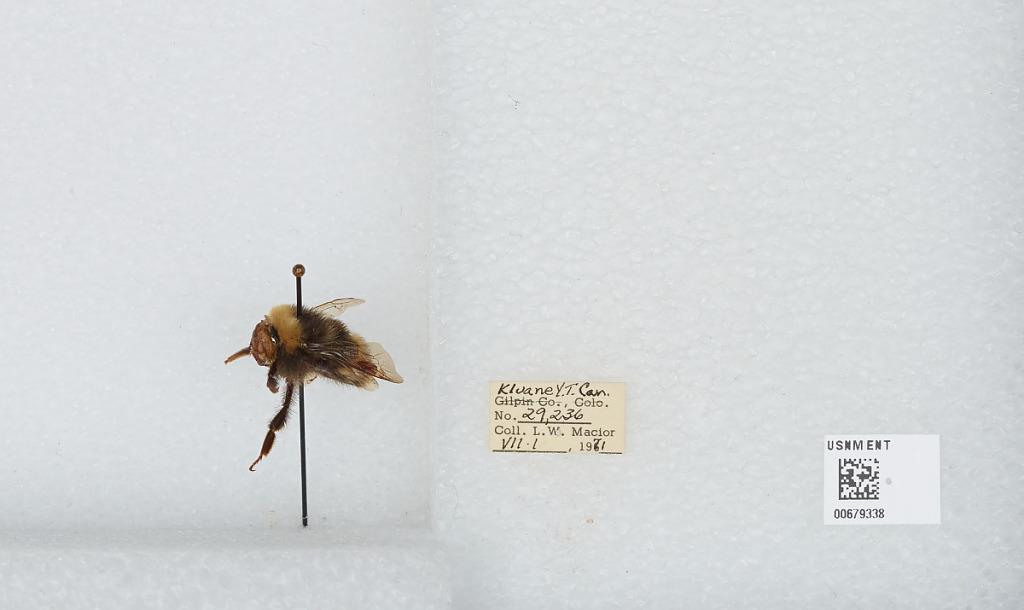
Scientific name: Bombus (Bombus) occidentalis Greene
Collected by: L. Macior
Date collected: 1971-7-1
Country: Canada
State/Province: Yukon Territory
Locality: Kluane
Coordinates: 60.75, -139.5